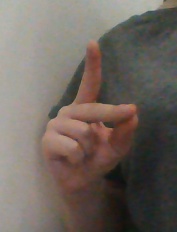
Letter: ta